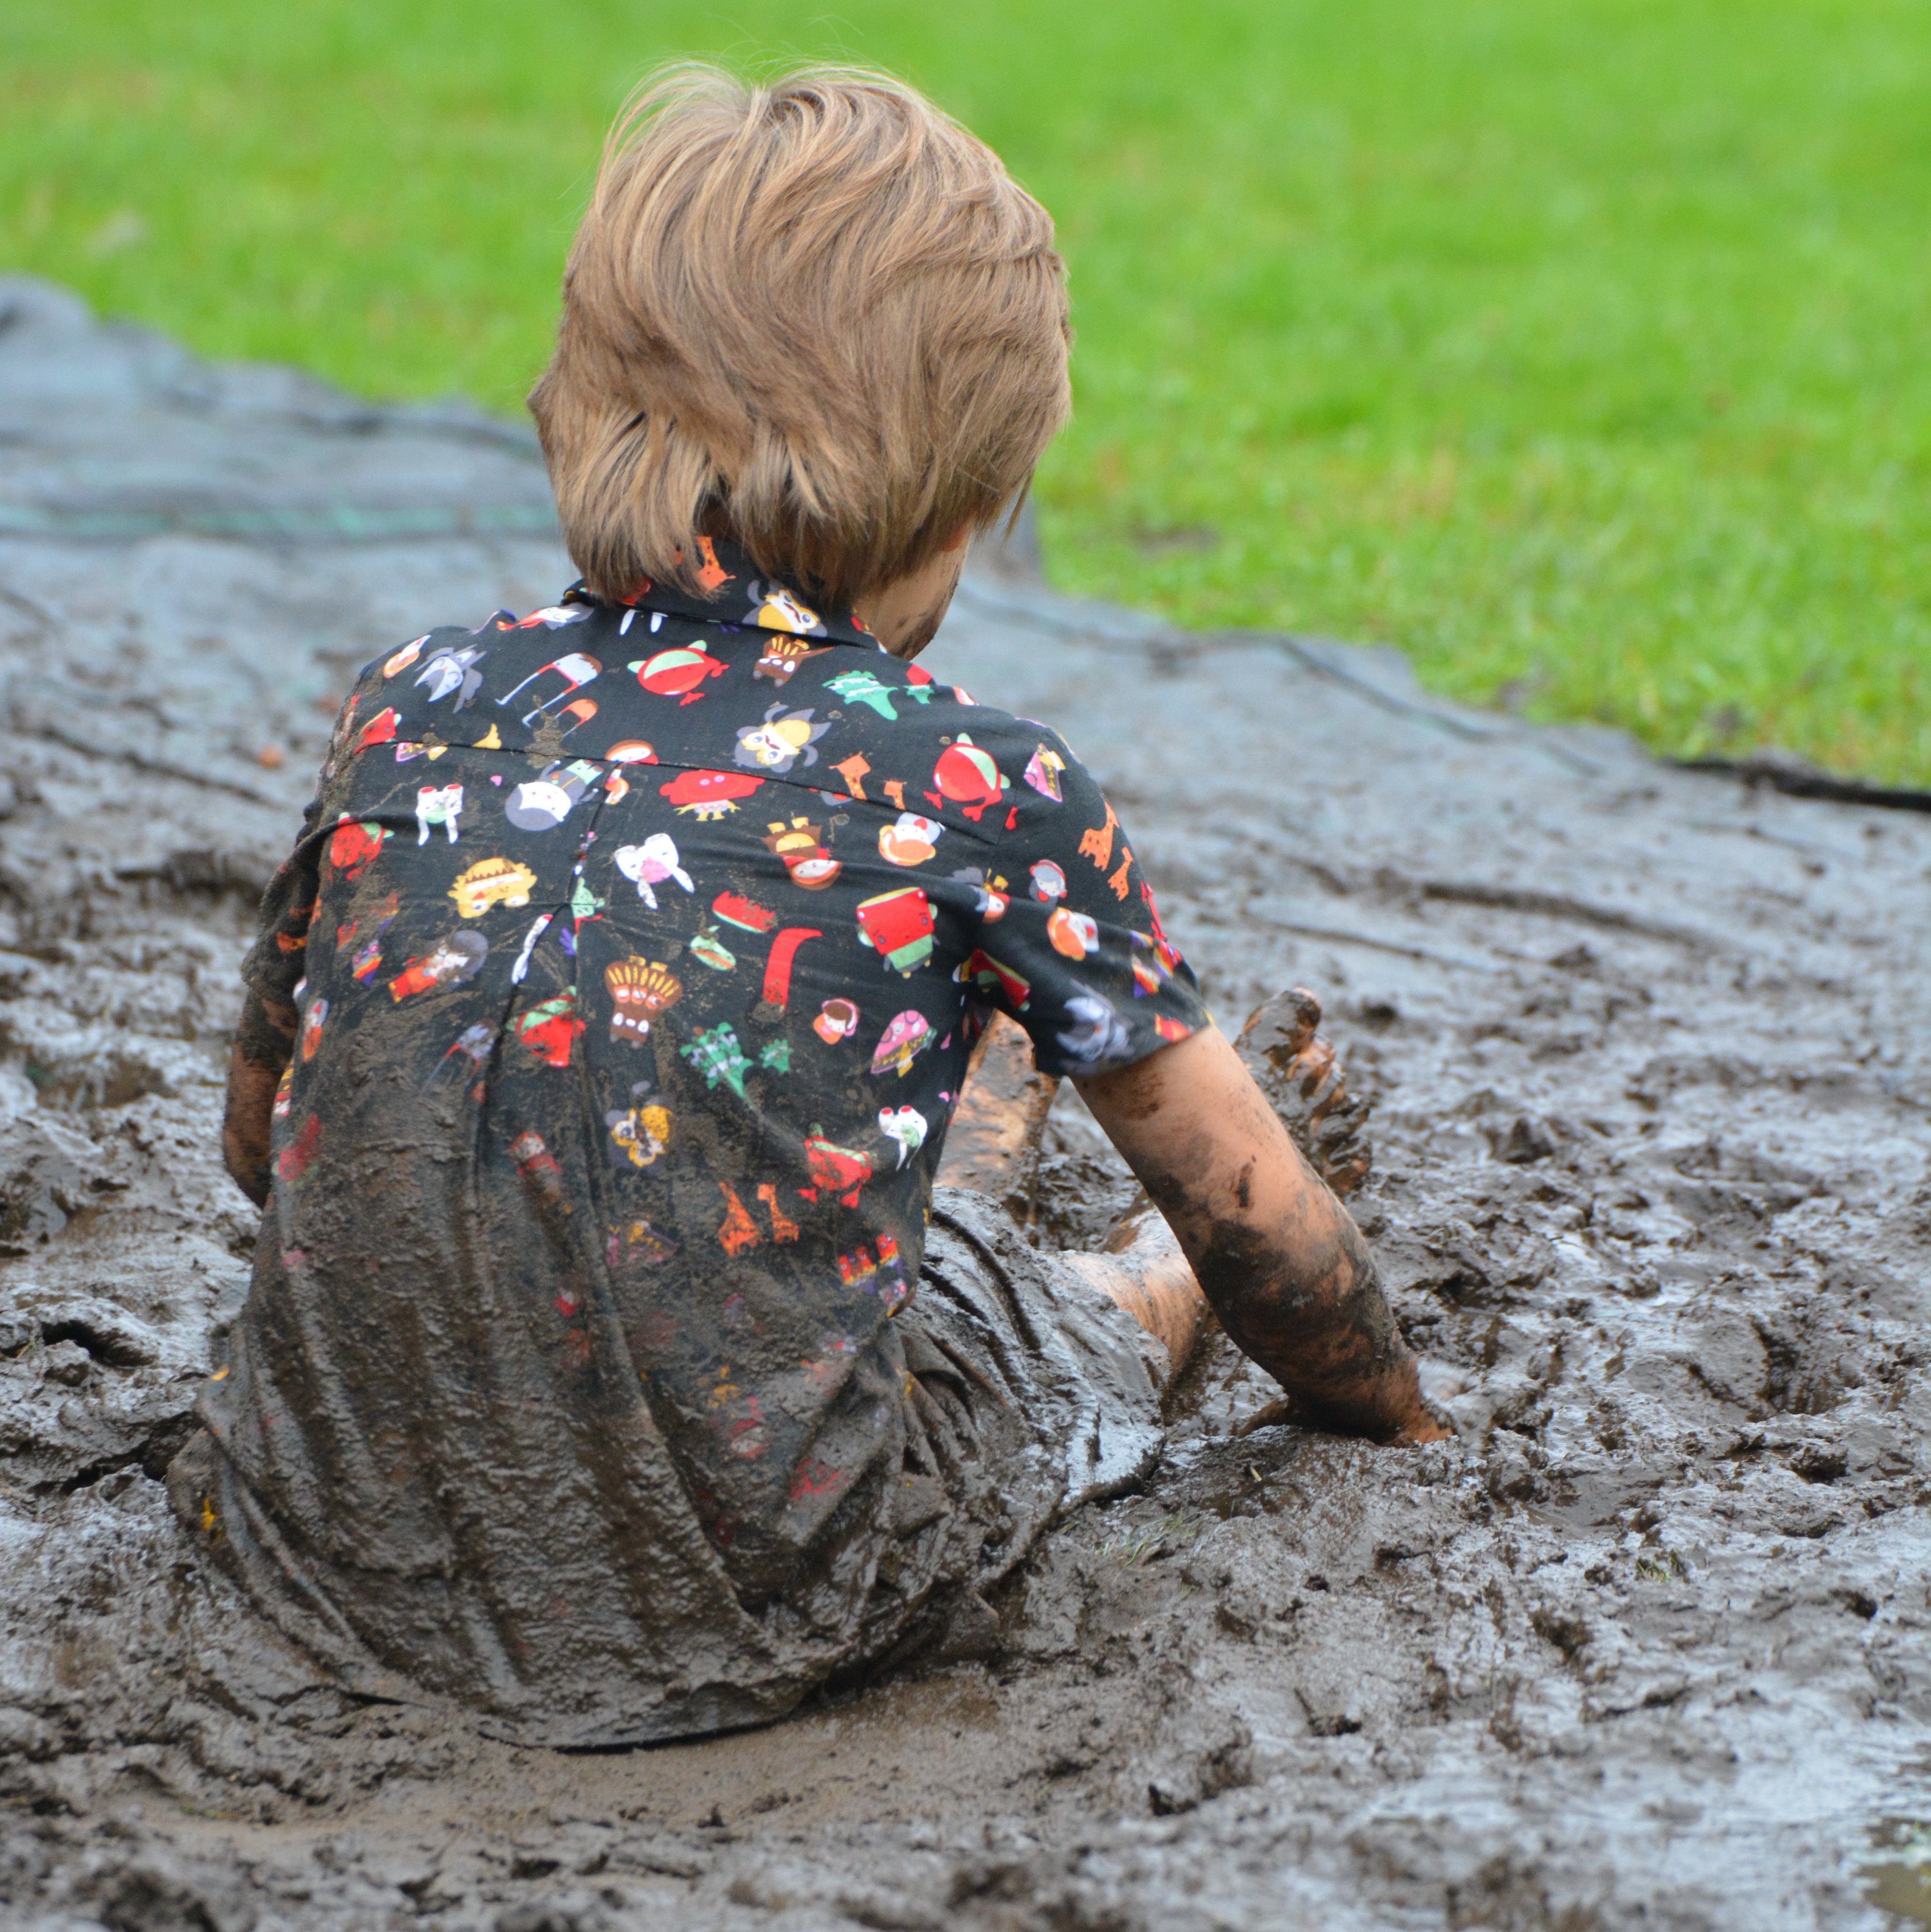
sand, people, play, boy, spring, dirt, mud, soil, child, material, toddler, filthy, human positions